Brooks Robinson

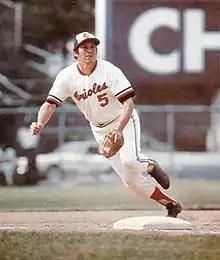
Robinson during his final season

Robinson hit two home runs on Opening Day in 1973, but his batting average was under .200 by the middle of June. He still made the All-Star Game, but sportswriters observed that his selection had more to do with popularity than it did with his performance that season. On May 4, he had his 2,417th career hit, breaking Pie Traynor's record for most hits by a third baseman. Defensively, he started two 5–4–3 triple plays – on July 7 against the Athletics, and on September 20 against the Tigers. On August 20, he got his 2,500th hit against the Twins, a 9th-inning RBI single to tie the game, with the Orioles going on to win 4–3. In the season's final months, he batted nearly .300. He played 155 games, batting .257 with nine home runs and 72 RBIs as the Orioles returned to the playoffs after a one-year absence. In the ALCS against Oakland, he batted .250 with a run scored and two RBIs as the Athletics defeated Baltimore in five games.